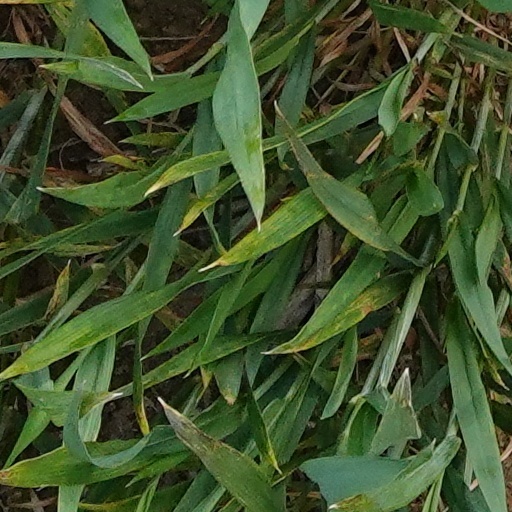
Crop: wheat